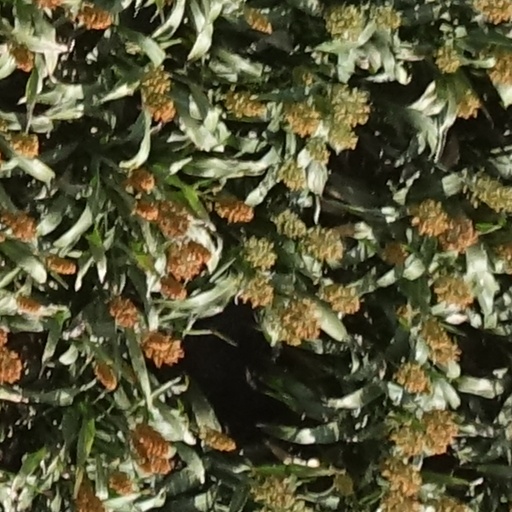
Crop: sorghum